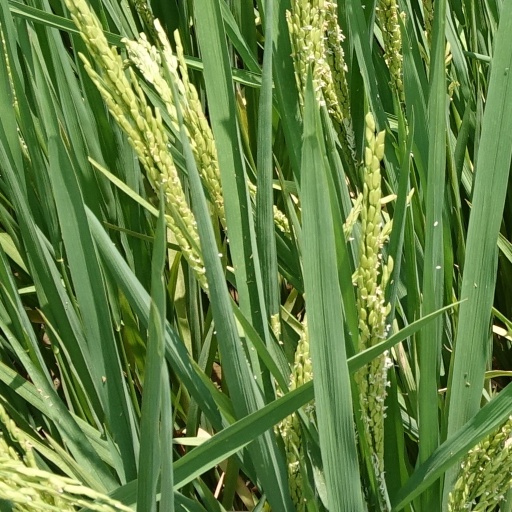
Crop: rice